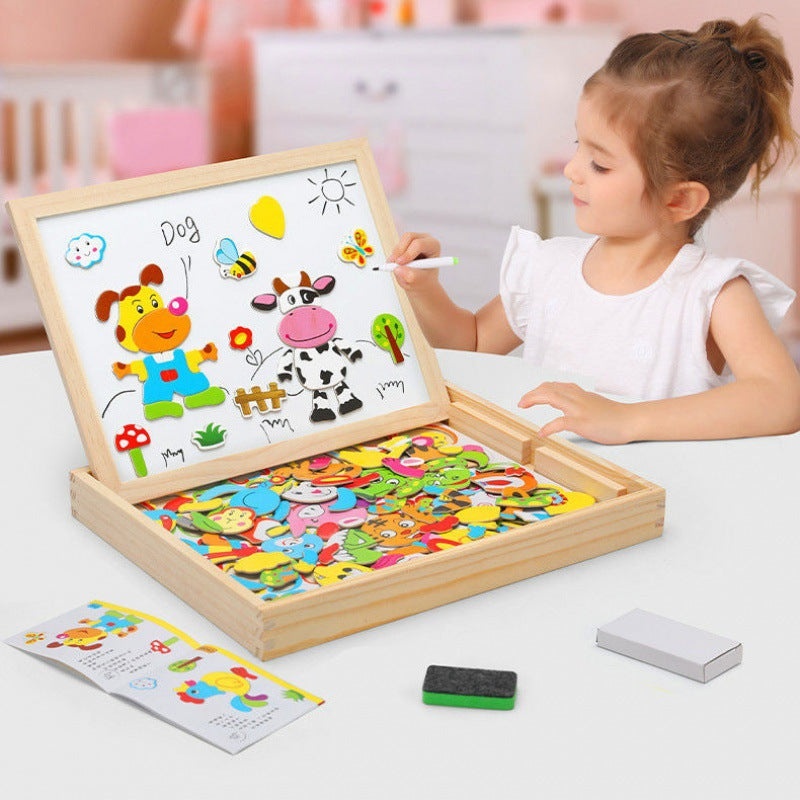
Magnetisches Zeichenbrett - Für kreatives Spielen und Unterhaltung
Dieses magnetische Zeichenbrett regt die Kreativität und Fantasie von Kindern an. Mit einer großzügigen Fläche zum Zeichnen und einer Vielzahl von magnetischen Formen zum Spielen bietet dieses Brett endlosen Spaß. Kinder können ihre eigenen Kunstwerke schaffen, ihre motorischen Fähigkeiten entwickeln und ihrer Fantasie freien Lauf lassen. Dies ist das perfekte Spielzeug für stundenlangen Spielspaß, sowohl allein als auch mit Freunden. Vorteile: Regt Kreativität und fantasievolles Spiel mit endlosen Gestaltungsmöglichkeiten an. Hergestellt aus langlebigem und sicherem Material, perfekt für kleine Kinder. Einfach zu verstauen und mitzunehmen, ideal für unterwegs. Fördert interaktives Spielen, ideal für Gruppenaktivitäten. Technische Daten: Abmessungen : 40 cm x 30 cm Material : Holz und magnetische Tafel Verpackung : Inklusive Box für einfache Aufbewahrung
Brand: Zenido CH
Category: Toys & Games > Toys > Art & Drawing Toys > Toy Drawing Tablets